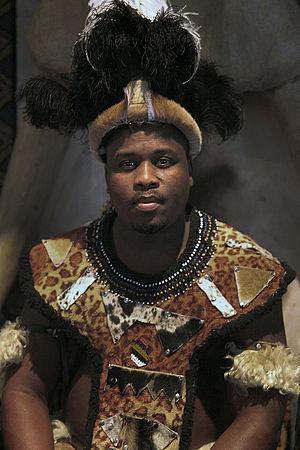
Un guérisseur, dit aussi médicastre, est une personne, généralement dépourvue de diplôme médical, qui prétend soigner, en dehors de l'exercice légal scientifique de la médecine, par des moyens empiriques ou magiques, en vertu de dons particuliers supposés ou à l'aide de recettes personnelles. Il désigne aussi un saint guérisseur qui fait partie, avec le saint thaumaturge, le saint protecteur et le saint propitiatoire, des saints populaires. Héritage parfois de survivances païennes, le culte populaire des saints guérisseurs se manifeste par le recours thérapeutique à ces « thérapeutes spécialisés ».